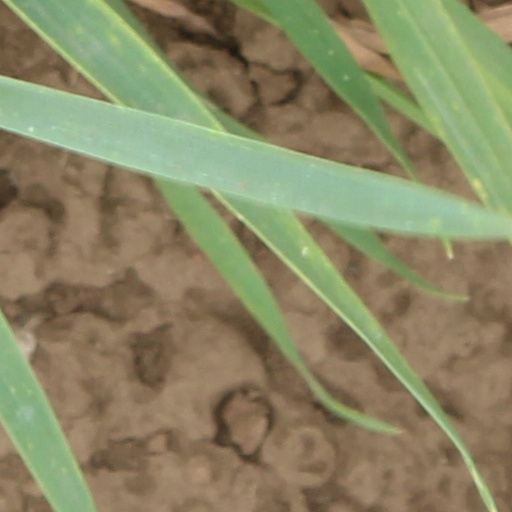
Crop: wheat